Question: Please indicate a possible affordance area of the catch_frisbee that can be used for catching
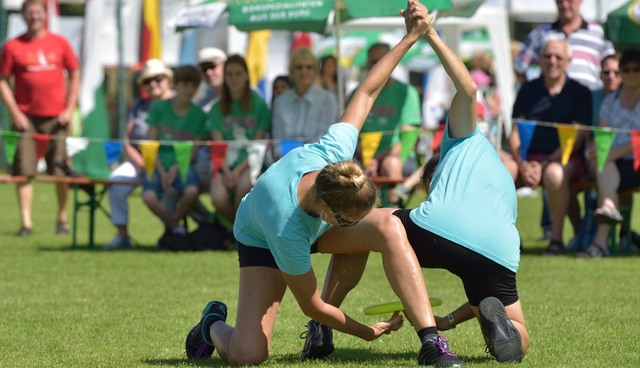
Answer: [362.5, 293, 442.5, 320]